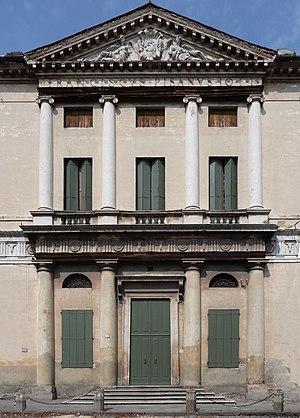
La Villa Pisani est une maison patricienne de Montagnana (Vénétie) commandée par le cardinal François Pisani et bâtie sur un projet établi en 1552 par André Palladio. (→Villa Pisani (Montagnana)) Italiano: Villa Pisani è una villa veneta progettata nel 1552 circa da Andrea Palladio per Francesco Pisani nel borgo di Montagnana. (→Villa Pisani (Montagnana)) Norsk bokmål: Villa Pisani er en italiensk villa rett utenfor bymuren i Montagnana. Den er med blant villaene i Veneto som (→Villa Pisani (Montagnana)) Object location45°